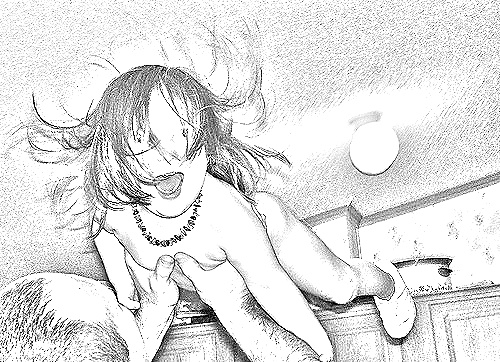
Portrait style: Sketch Portrait